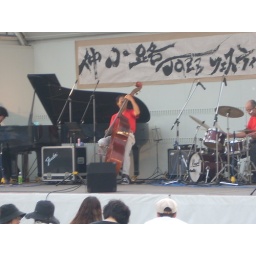
This guy in the red shirt was tearing it up on the Bass